Alejandra Zaga Mendez

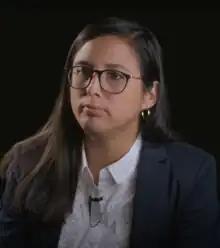

Alejandra Zaga Mendez (born 1988) is a Peruvian-born Canadian politician, who was elected to the National Assembly of Quebec in the 2022 Quebec general election. She represents the riding of Verdun as a member of Québec solidaire.